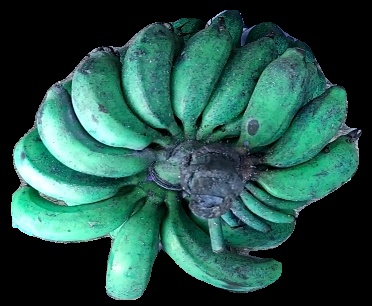
Variety: rasbale
Grade: grade3